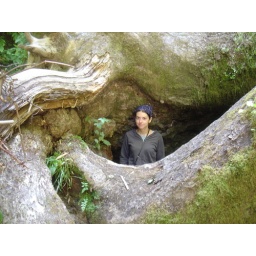
me in fern canyon